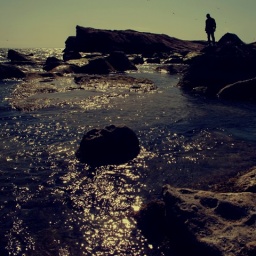
birds flying in my head